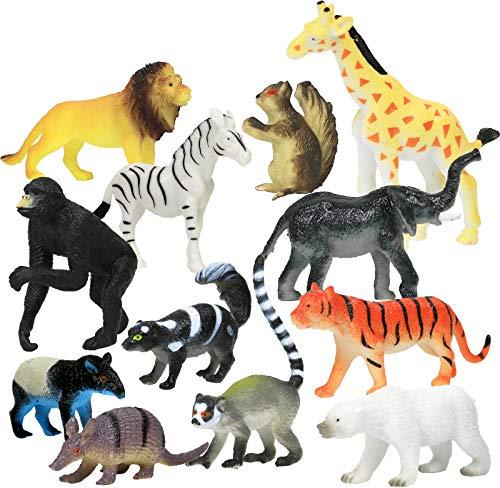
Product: Click N' Play Mini Animal Figurine Counters Playset, Assorted Set of 60
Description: Over 60 mini Assorted animals a great addition to any animal or farm play set.
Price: $13.94
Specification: ProductDimensions:5x5x4inches|ItemWeight:15.2ounces|ShippingWeight:15.2ounces(Viewshippingratesandpolicies)|ASIN:B07J5YKFJG|Itemmodelnumber:810301031005|Manufacturerrecommendedage:4-20years